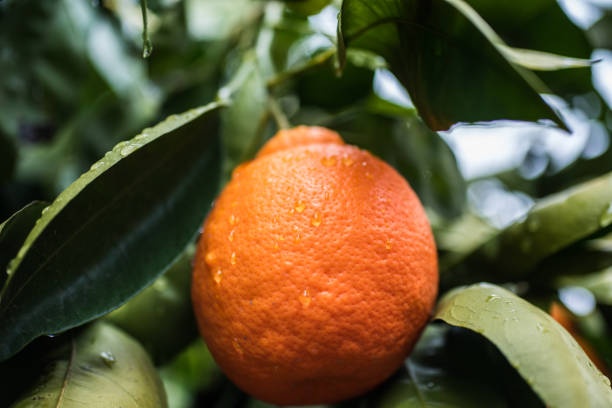
Label: mandarine